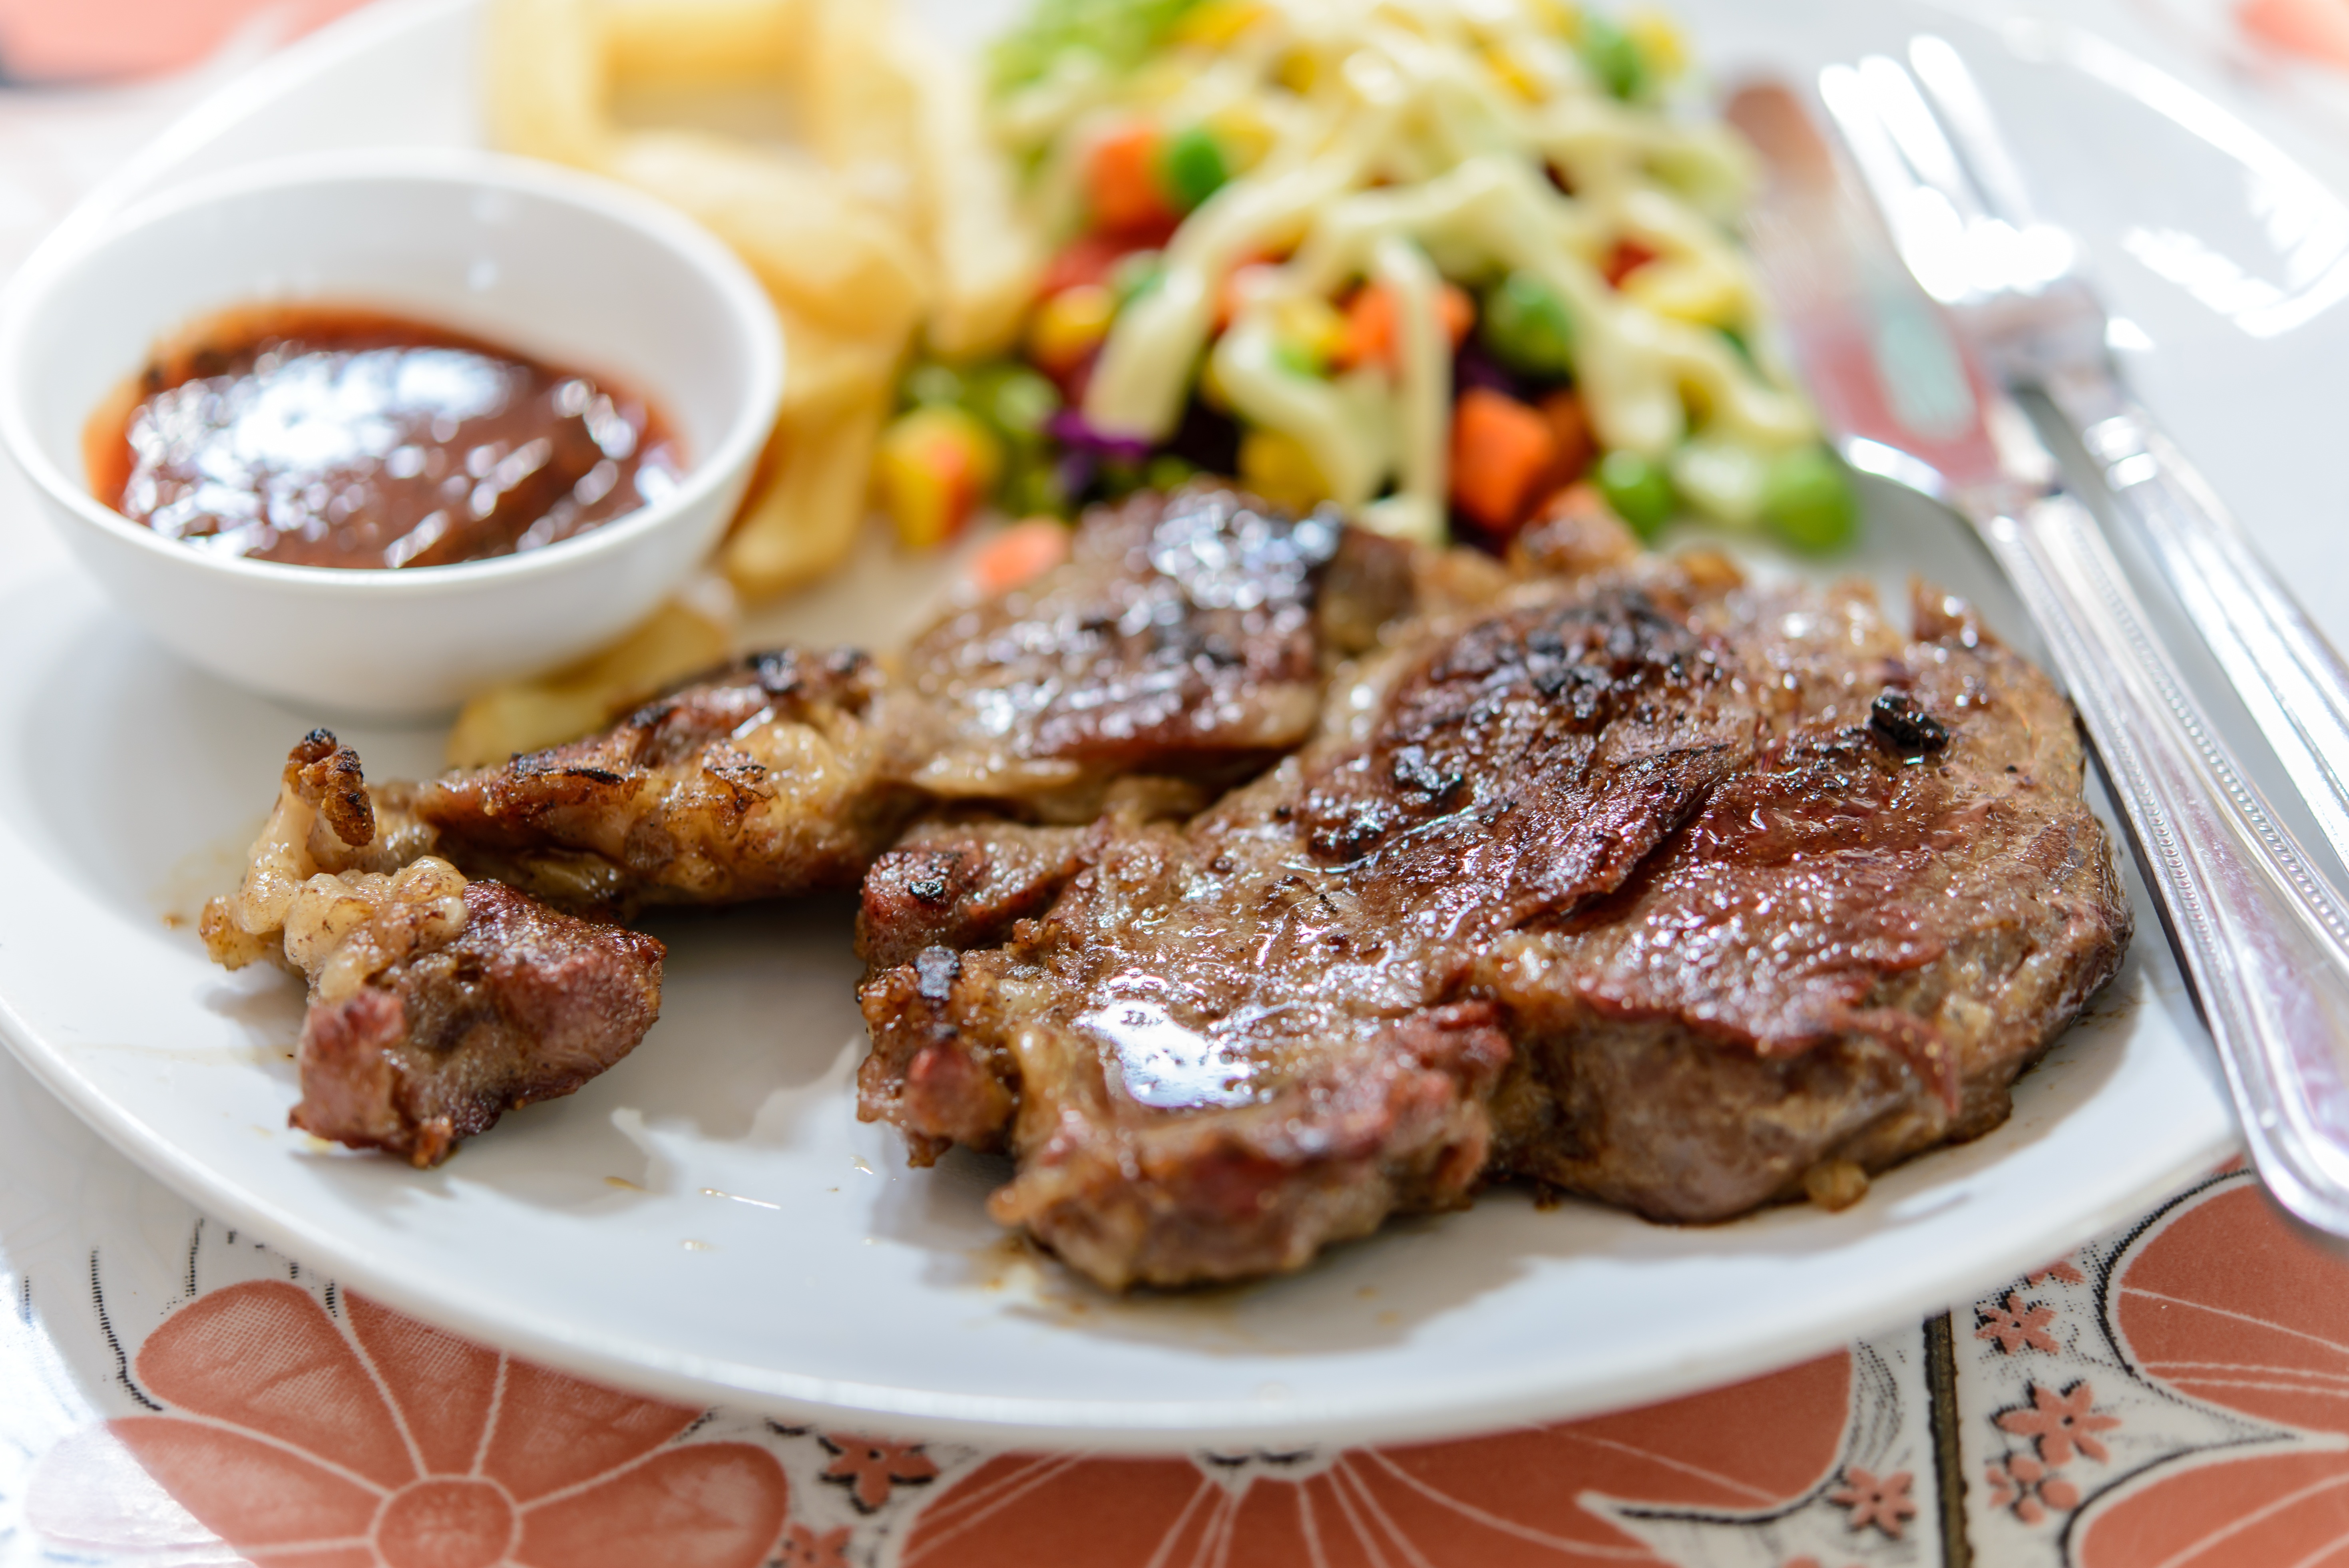
white, restaurant, roast, dish, meal, food, produce, plate, bbq, juicy, gourmet, eat, meat, barbecue, cuisine, beef, delicious, steak, pork chop, grill, cooked, background, dinner, top, grilled, beefsteak, roasted, fillet, sirloin, fried food, animal source foods